Picts in fantasy

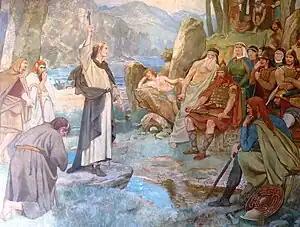
St. Columba converting the Picts to Christianity, by the 19th-century artist William Hole

Many writers have been drawn to the idea of the Picts and created fictional stories and mythology about them in the absence of much real data. This romanticised view tends to portray them as sometimes wearing the modern kilt or as noble savages, much as the view of Europeans on Native Americans in the 18th century.